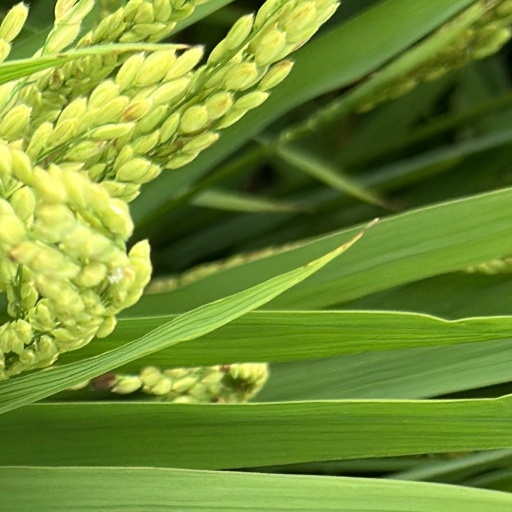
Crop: rice